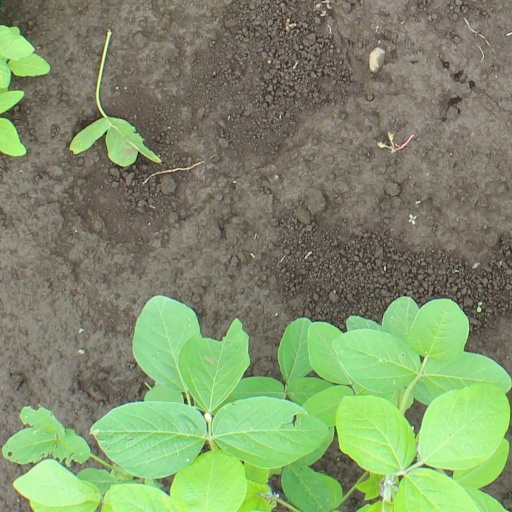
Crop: soybean